Étude Op. 10, No. 1 (Chopin)

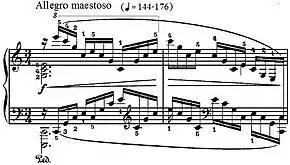
Godowsky's first version of Chopin Op. 10 No. 1, publ. 1899 (opening)

The main technical difficulty of this piece is playing the uninterrupted right hand arpeggios, including the swift position changes, in legato powerfully and accurately at the suggested tempo ( = 176) without straining the hand. The momentum of the motion has to be transferred by the outer hand and the fifth finger to the accentuated top notes. French pianist Alfred Cortot (1877–1962) states that the first difficulty to overcome is "stretch and firmness in shifting the hand over nearly the whole length of the keyboard." Exercises introduced by Cortot, and Alfredo Casella deal mostly with stretch and anticipation of position changes. Ferruccio Busoni in his "Klavierübung" introduces an exercise for two hands in contrary motion, somewhat reminiscent of Leopold Godowsky. Australian pianist Alan Kogosowski warns against straining the right hand by constant overstretching. To avoid strain, the first note of the position "must be released like a hot potato," and the hand "should move quickly and laterally, without stretching, from the first note to the next note and the next position."